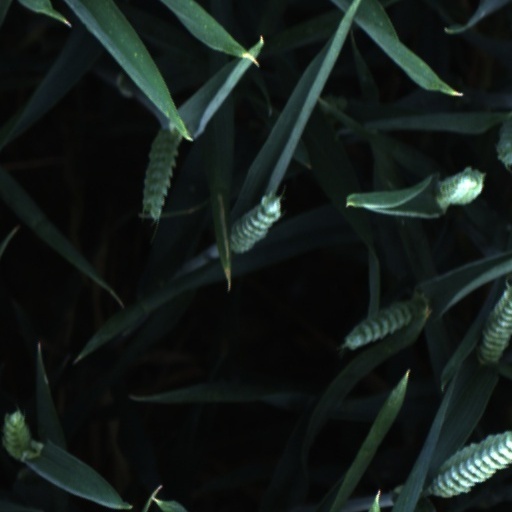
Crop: wheat